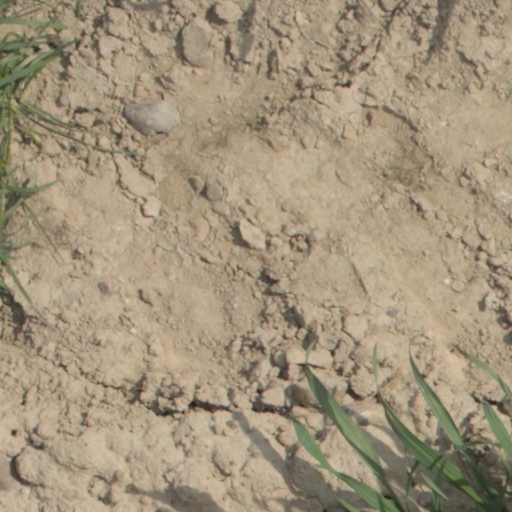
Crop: wheat